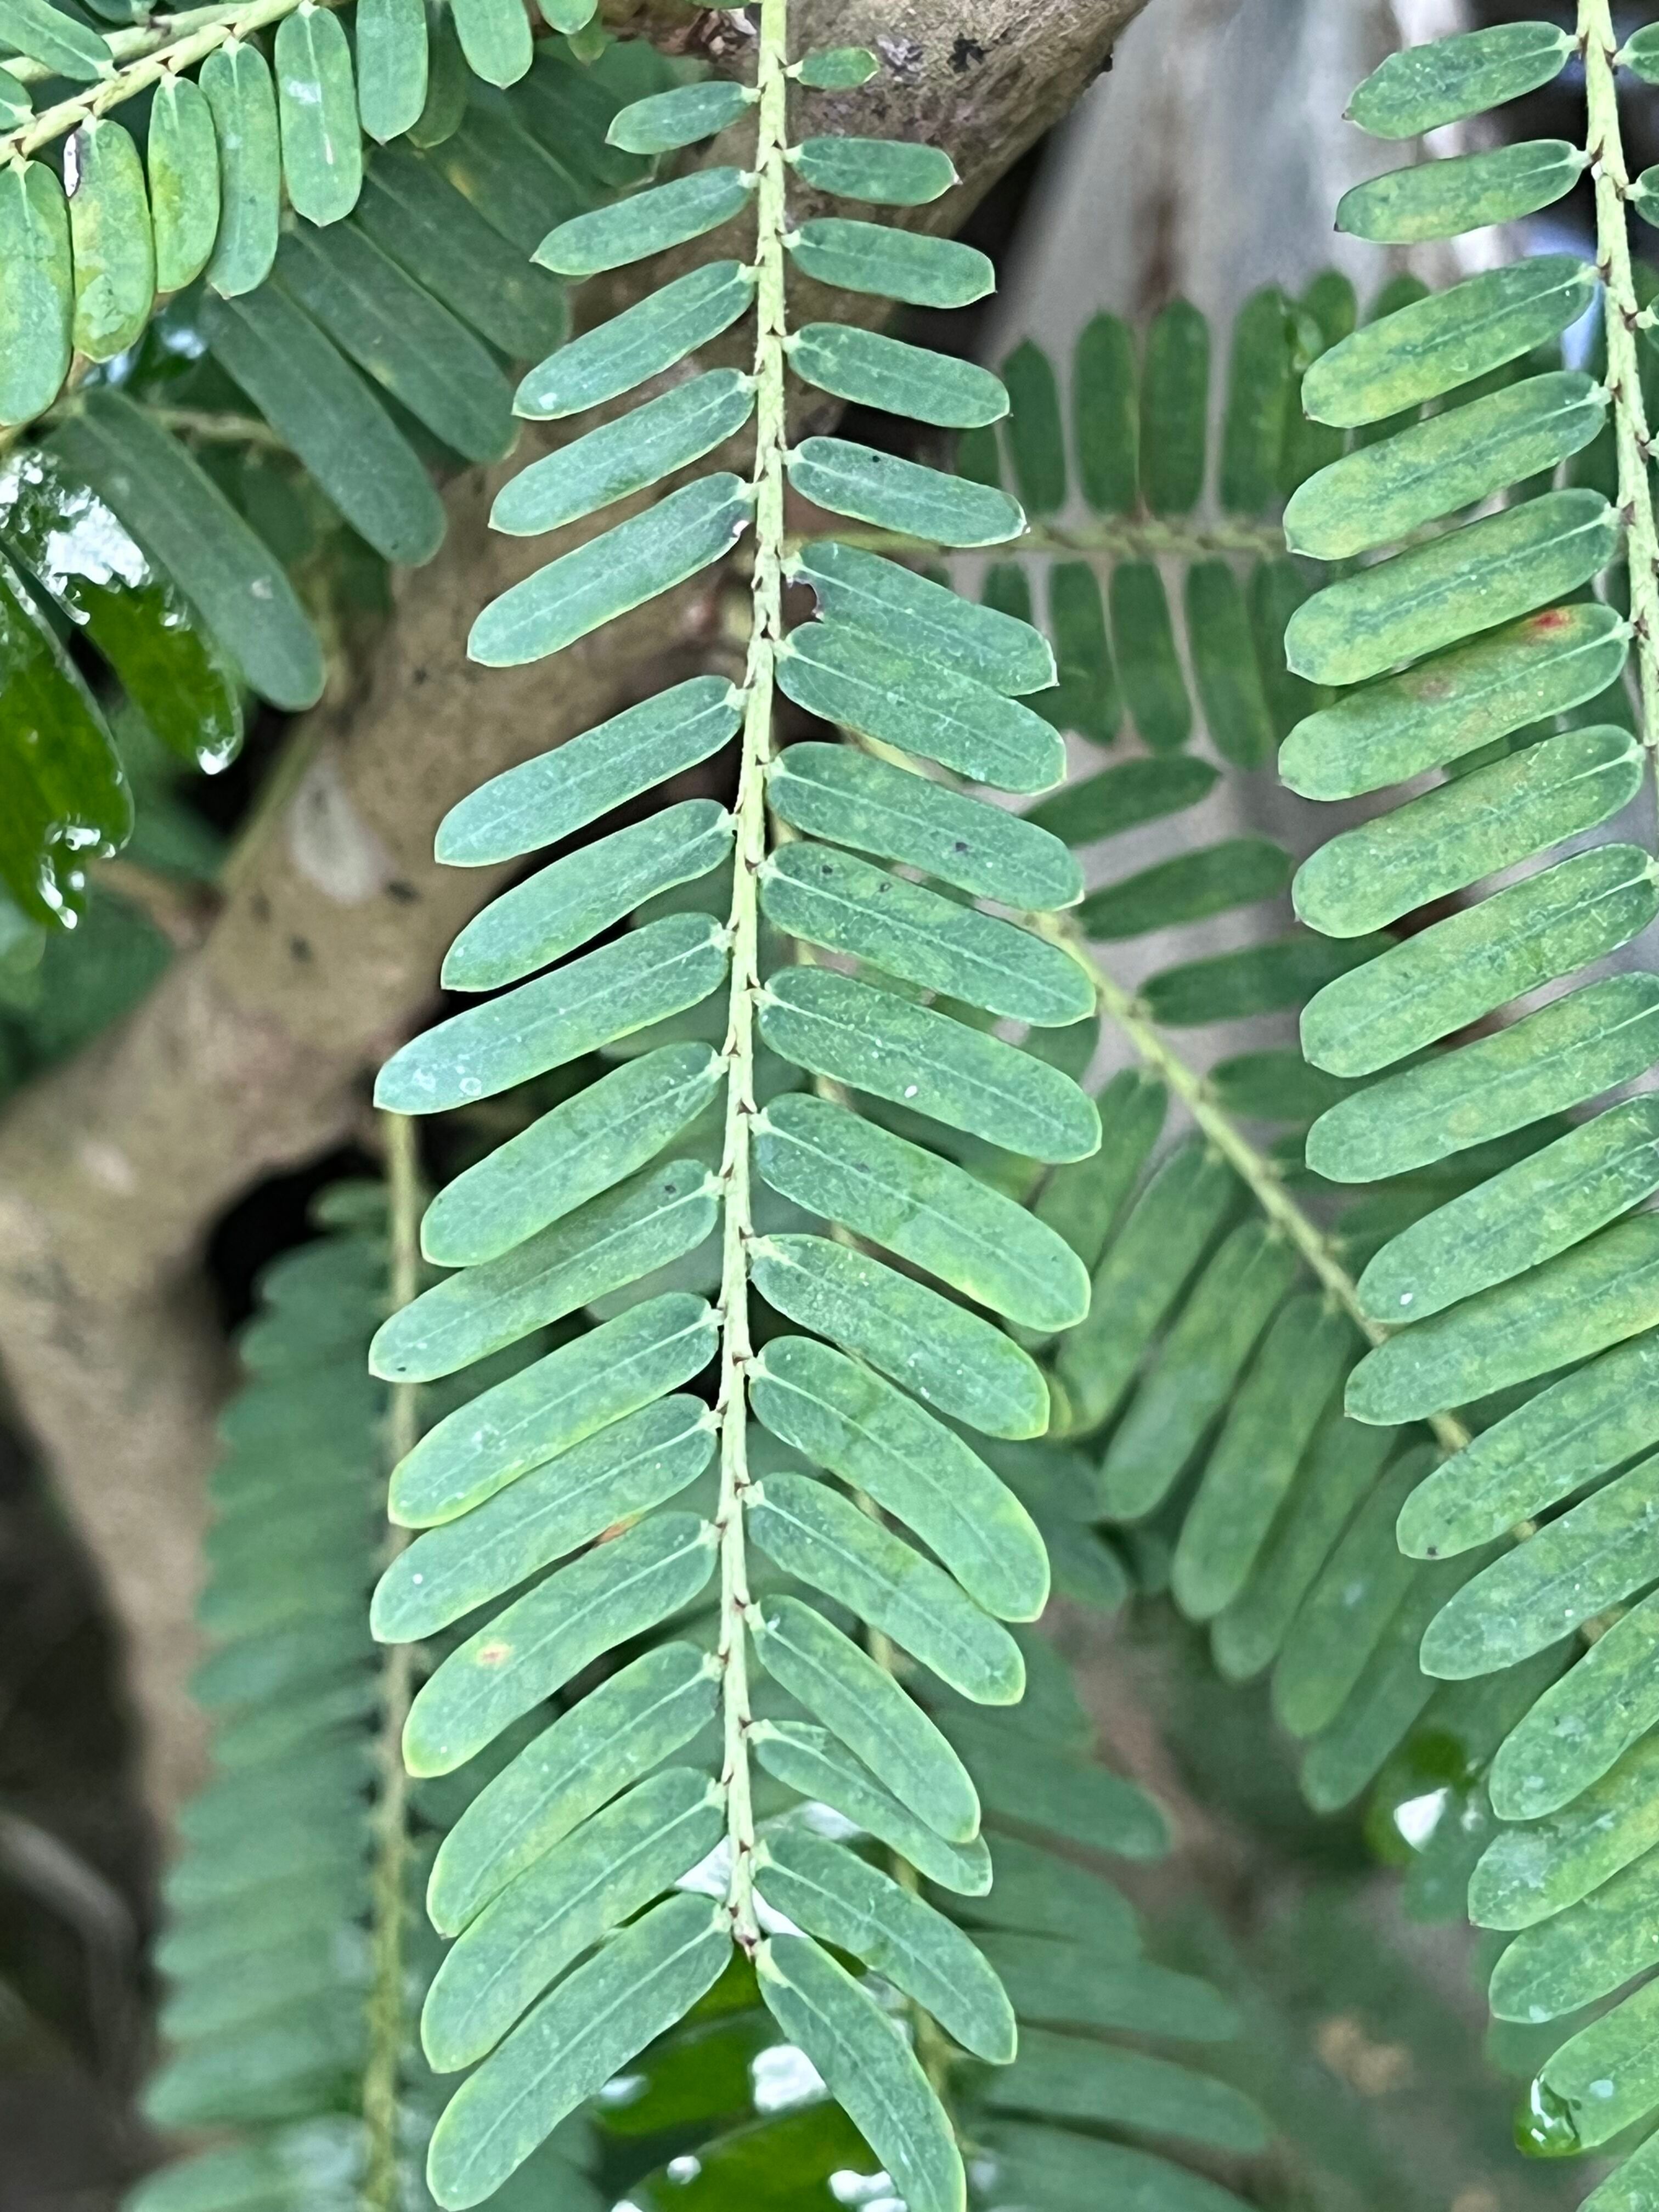
Plant species: phyllanthus-emblica